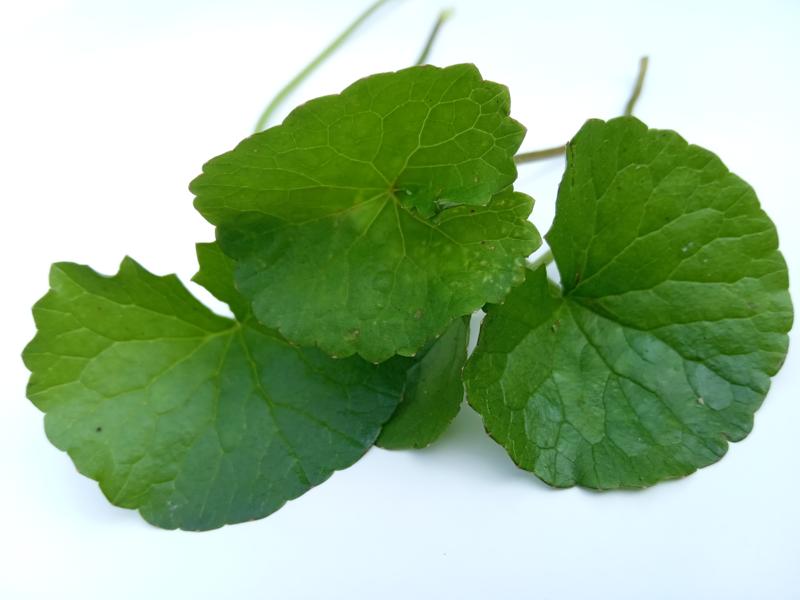
Weed species: Centella asiatica